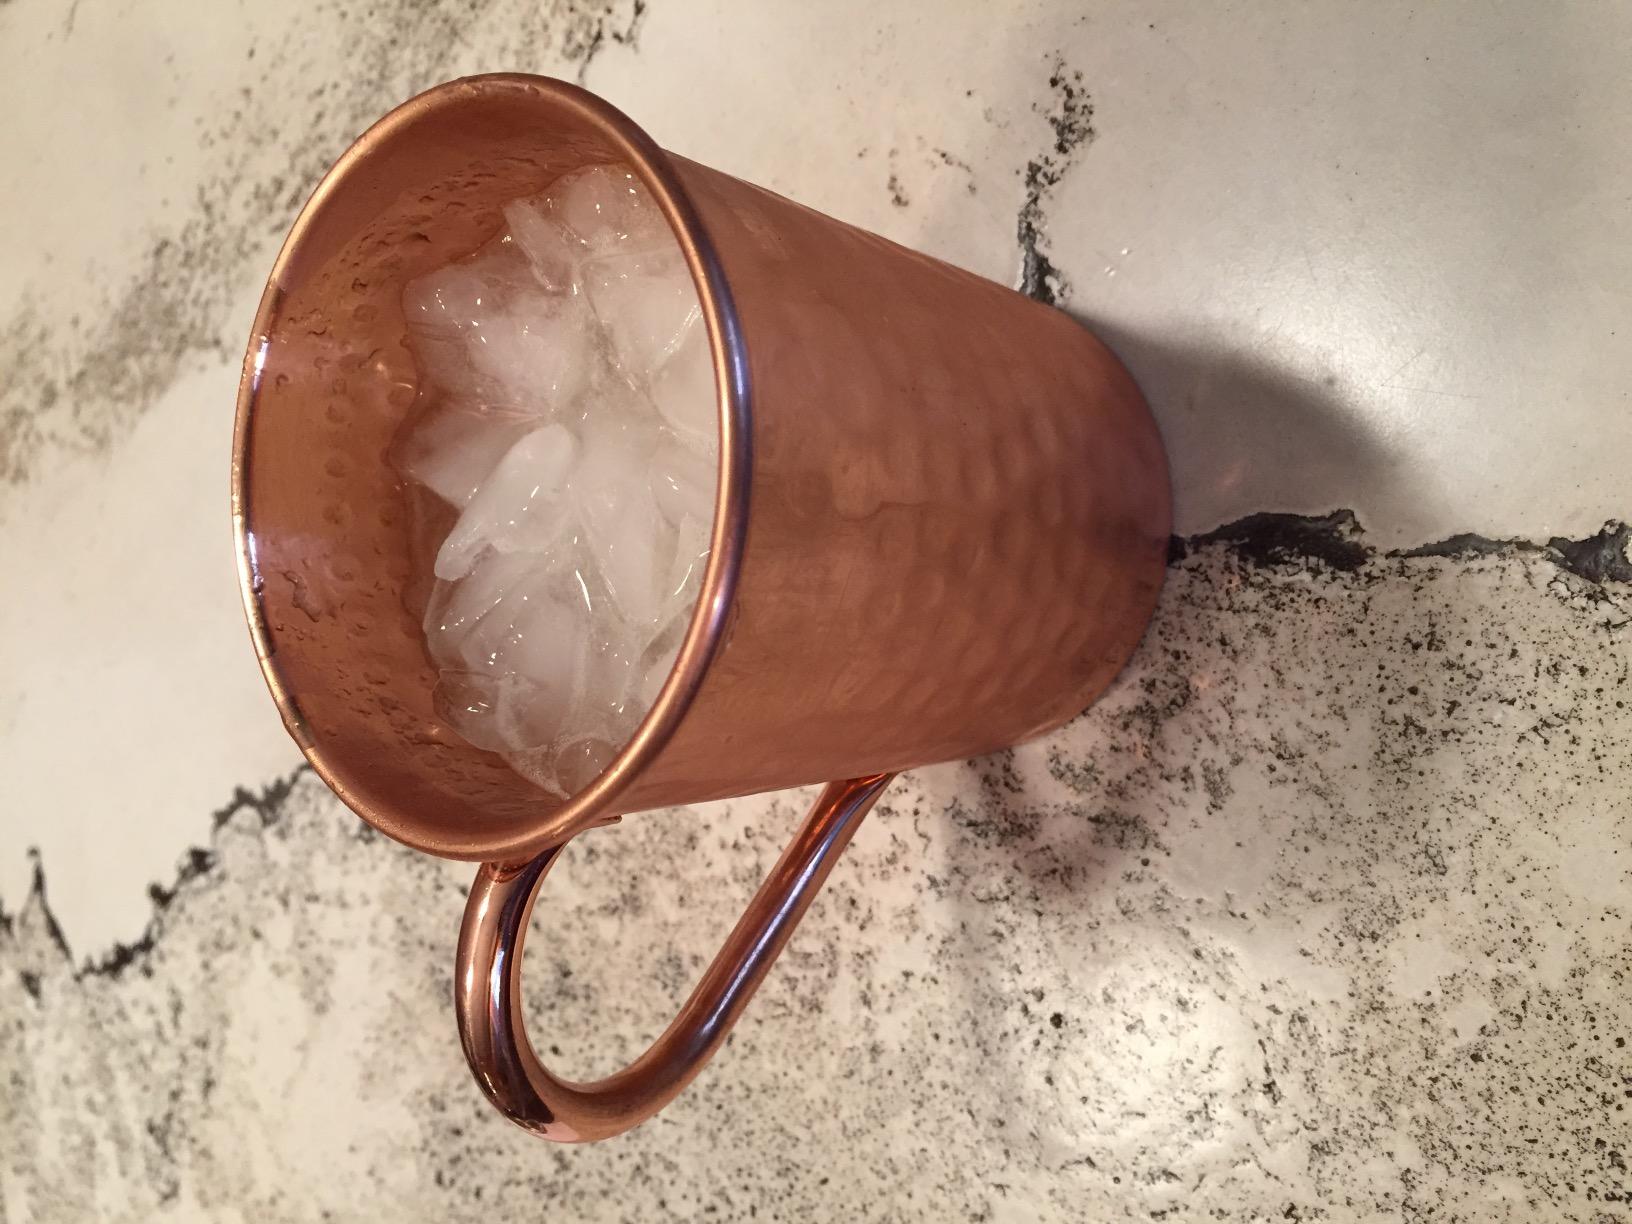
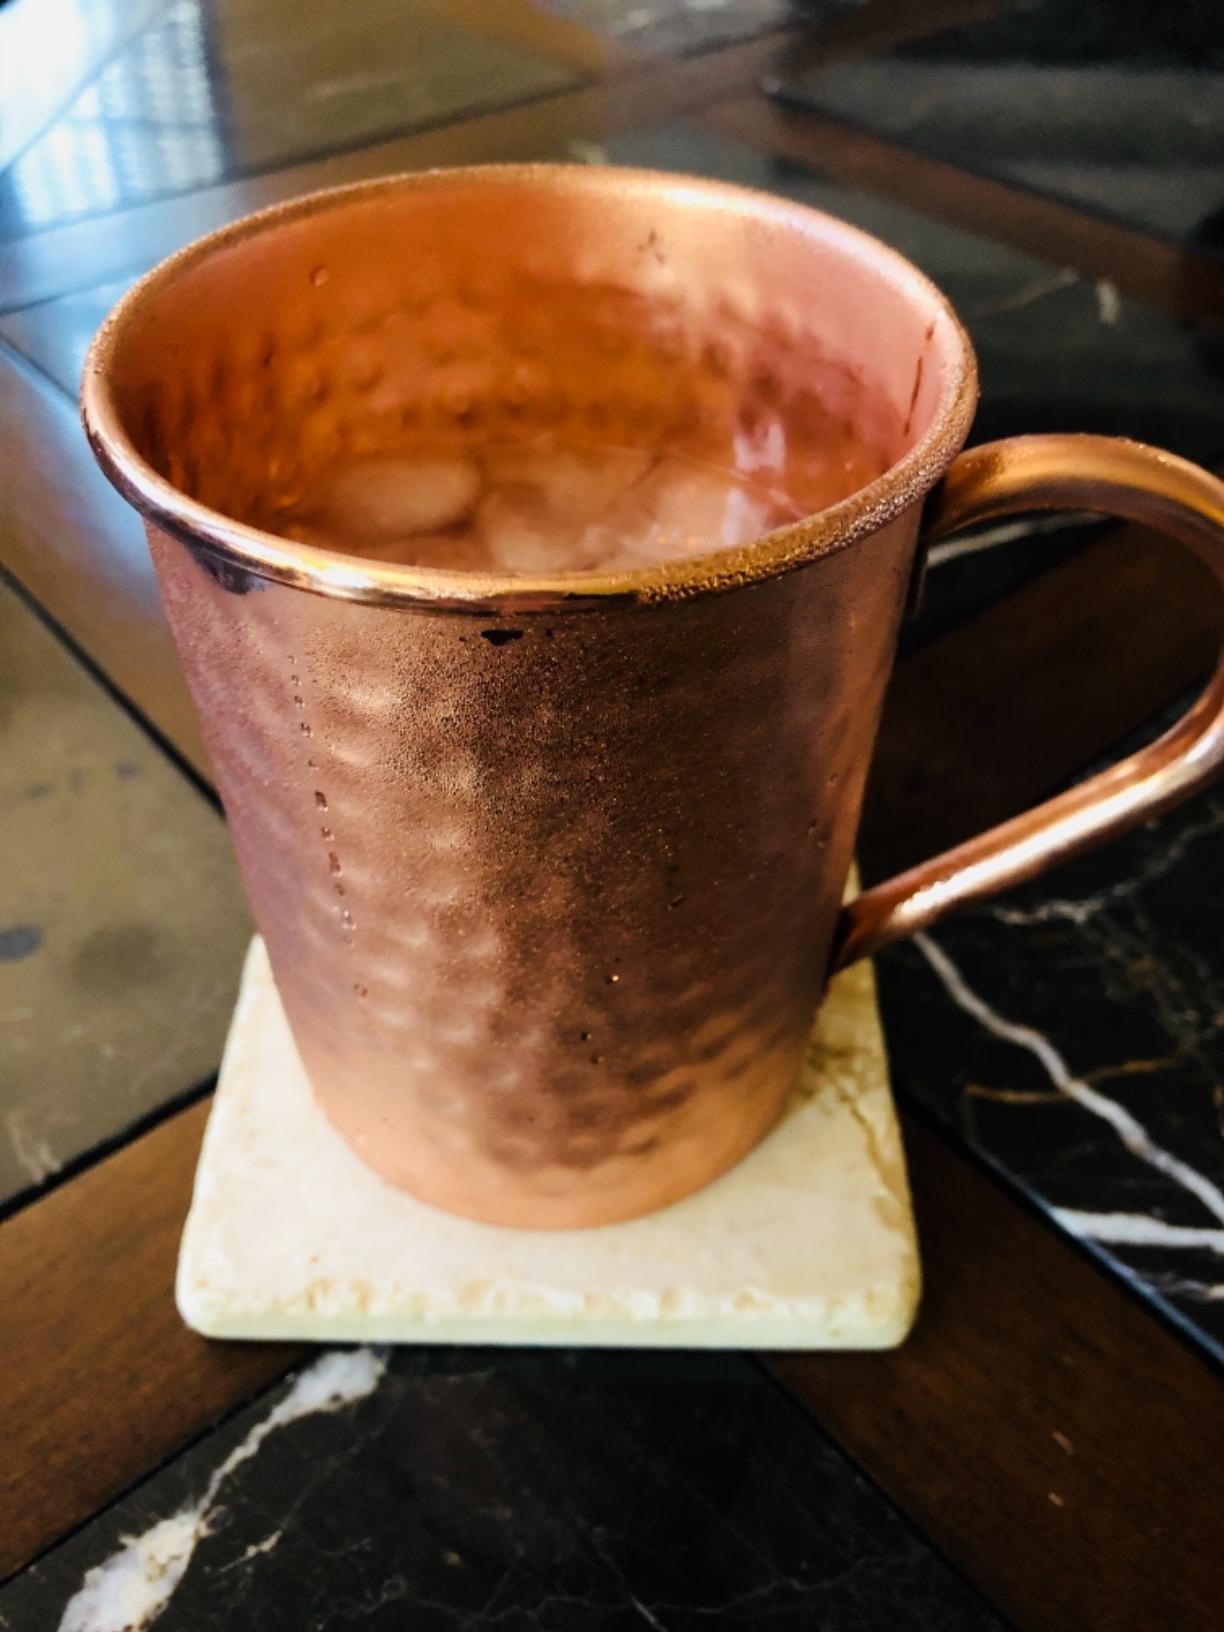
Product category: items_mug
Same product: yes